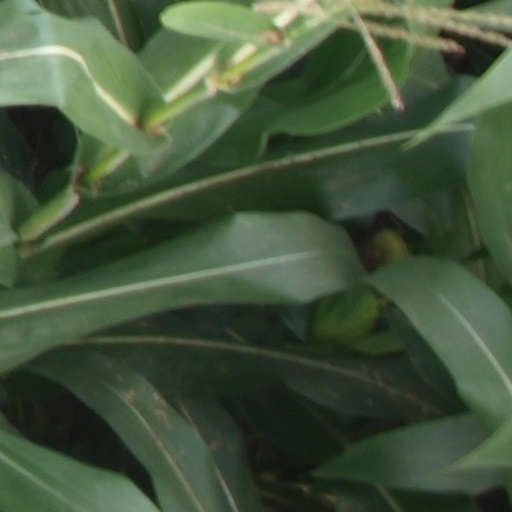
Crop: maize; corn